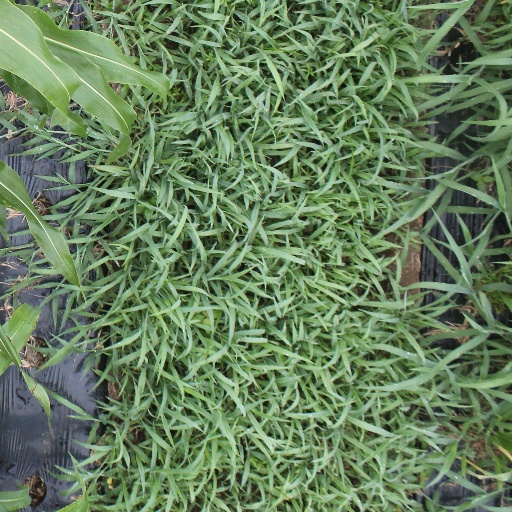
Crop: sorghum